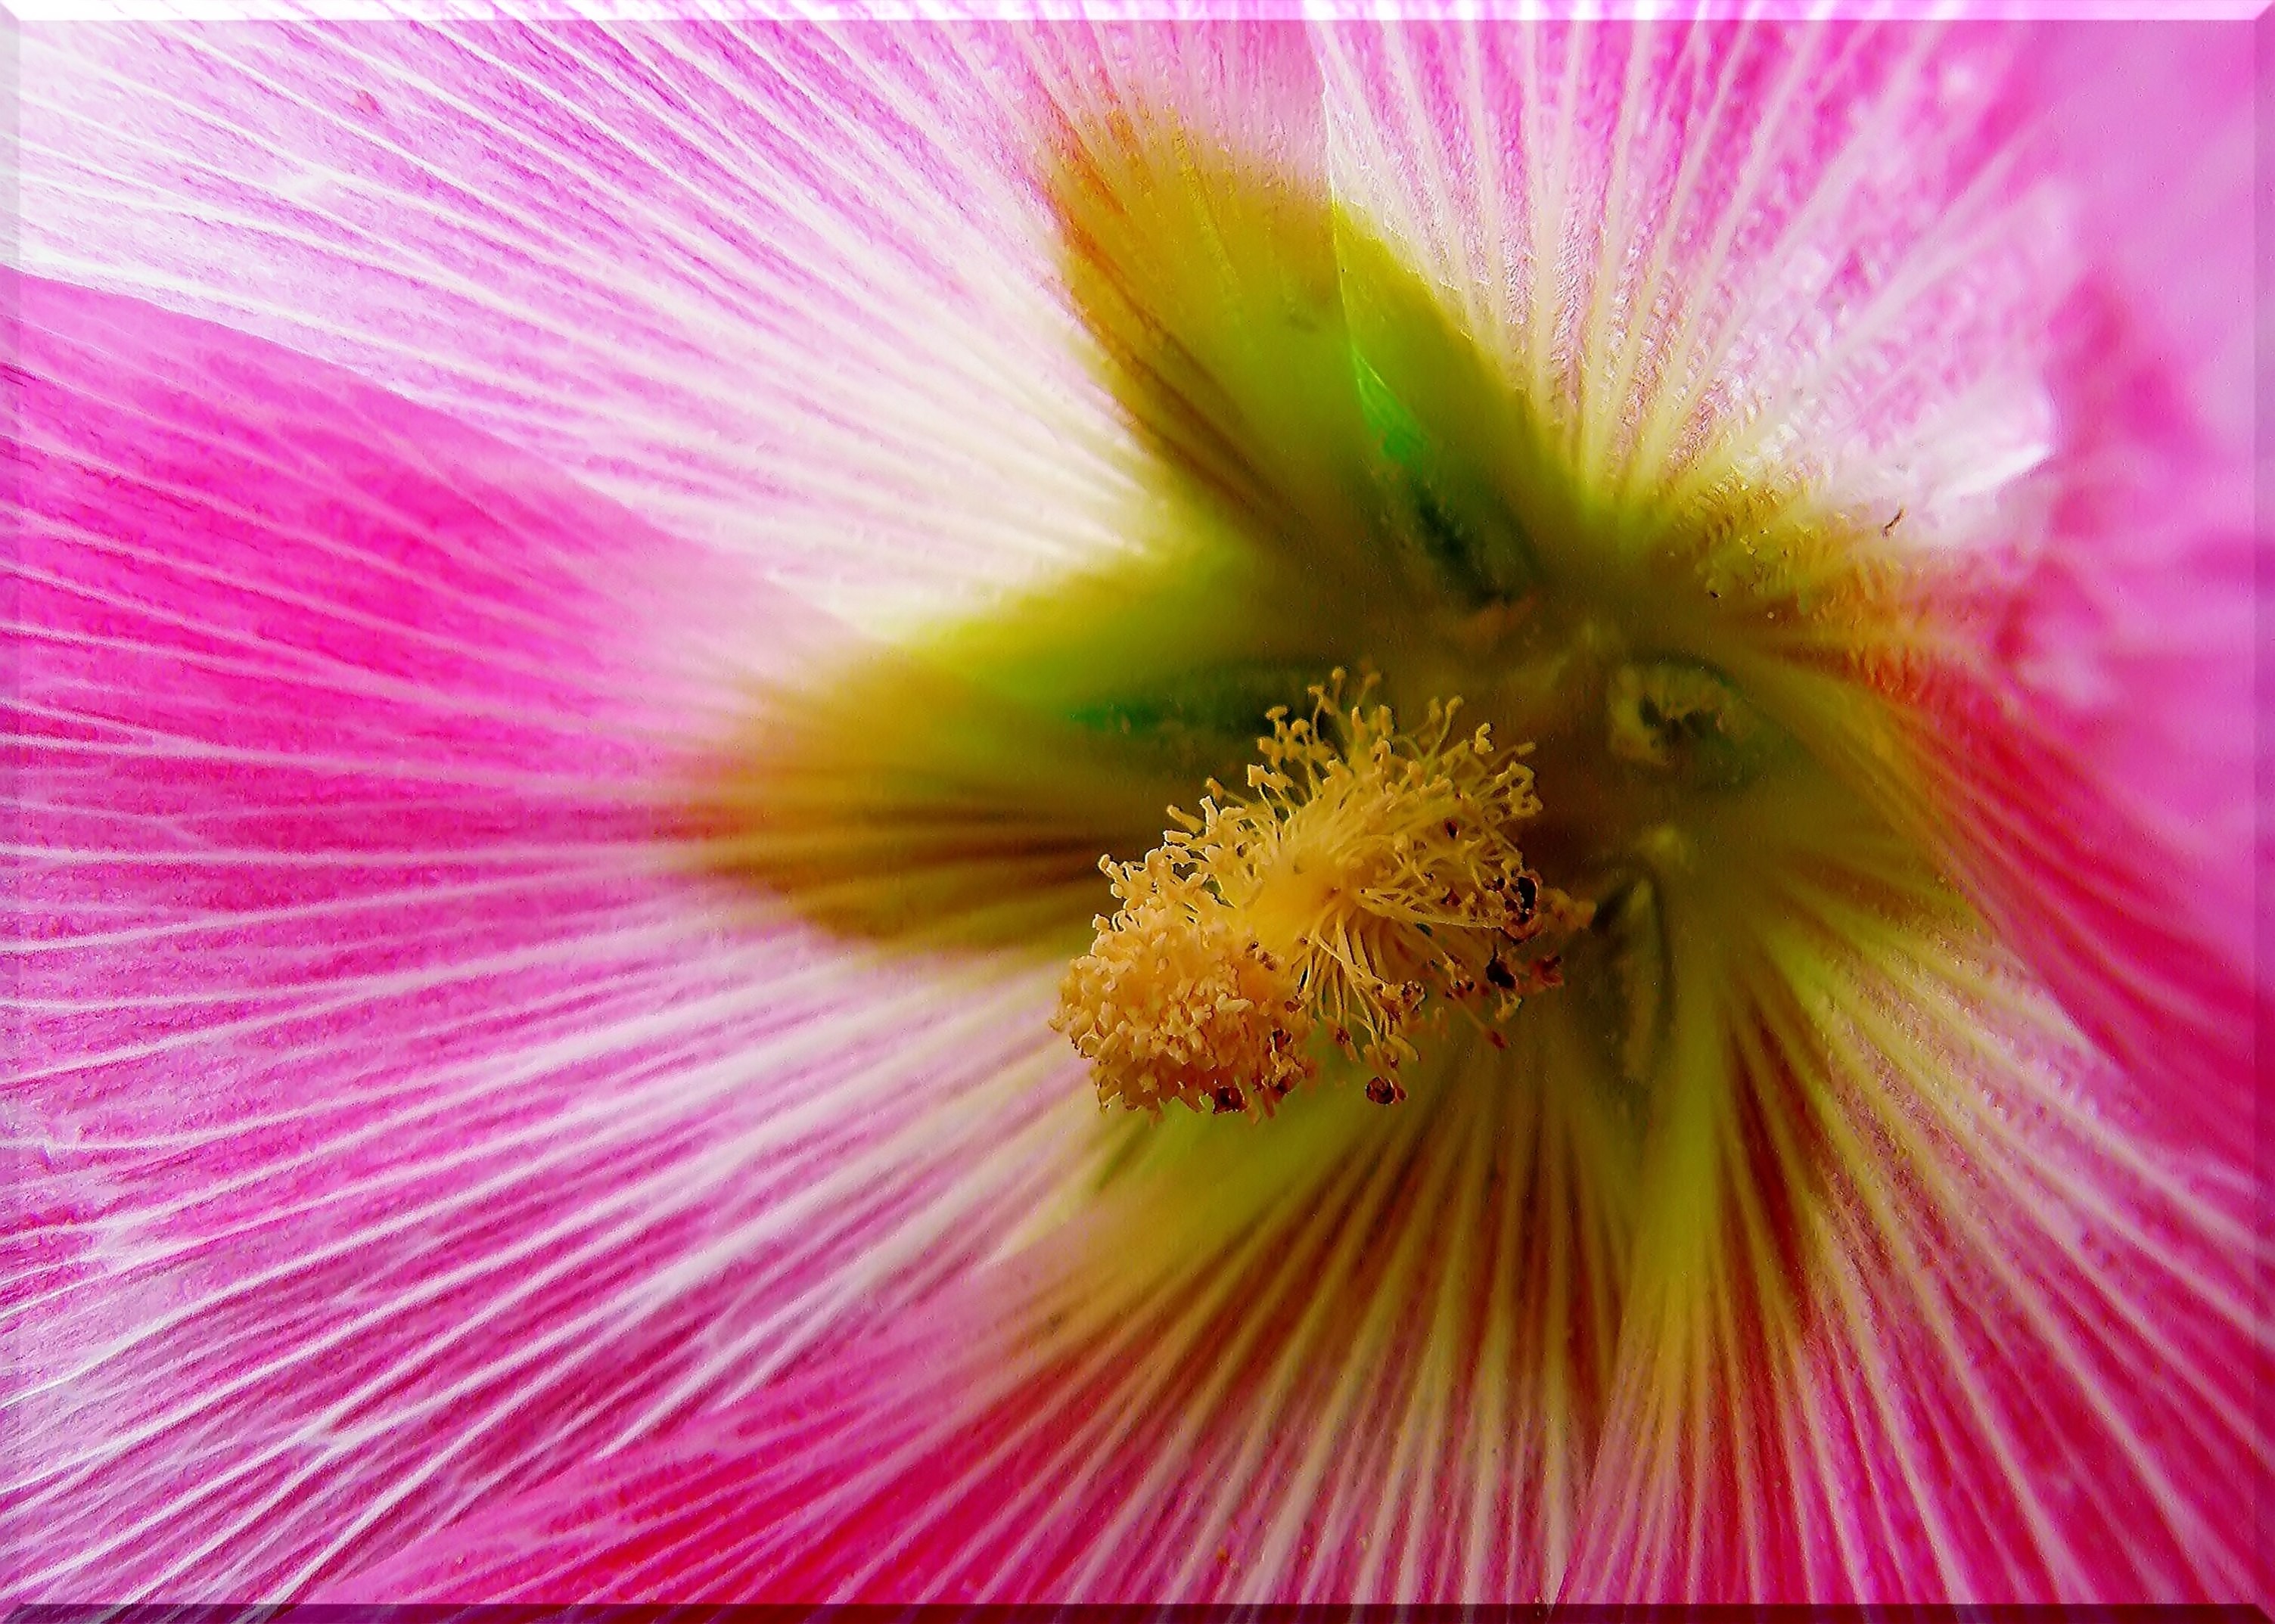
nature, blossom, plant, photography, leaf, flower, purple, petal, bloom, pollen, color, macro, yellow, garden, pink, close, flora, flowers, close up, bright, hollyhock, malvaceae, stamens, macro photography, ornamental plant, garden plant, flowering plant, mallow, bee pollen, stock rose, stock rose garden, stock rose blossom, plant stem, land plant